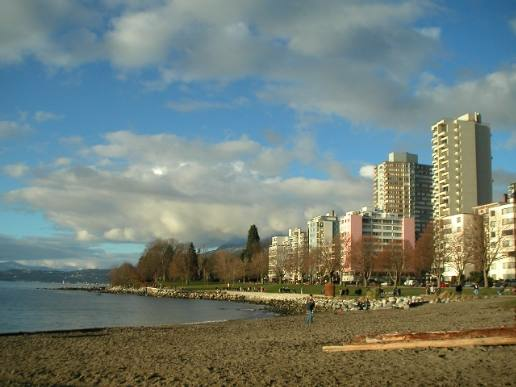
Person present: No